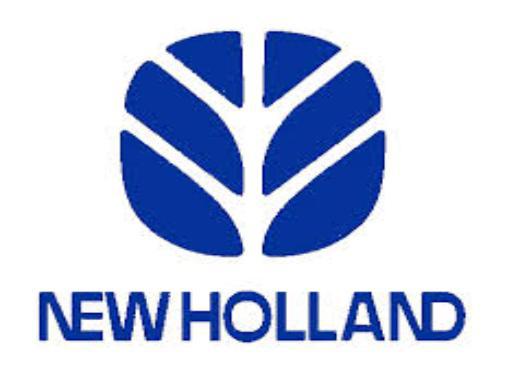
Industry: Others